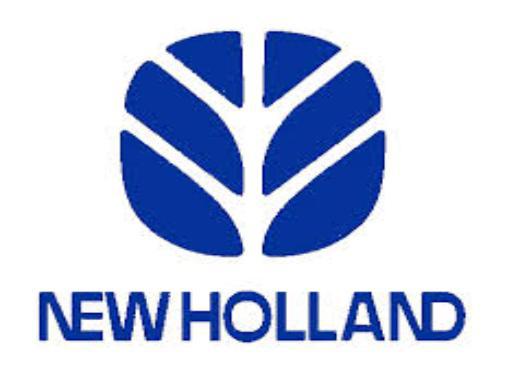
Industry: Others